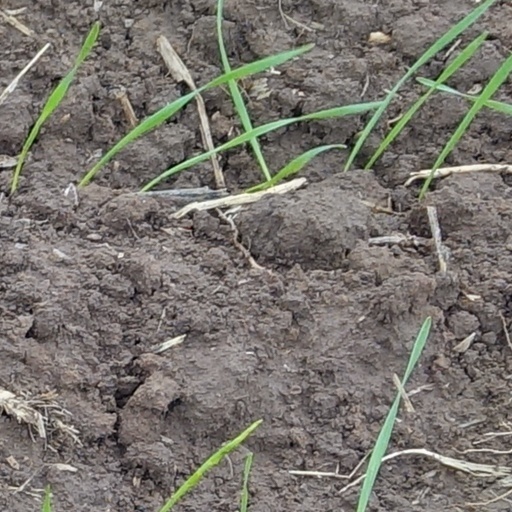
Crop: wheat